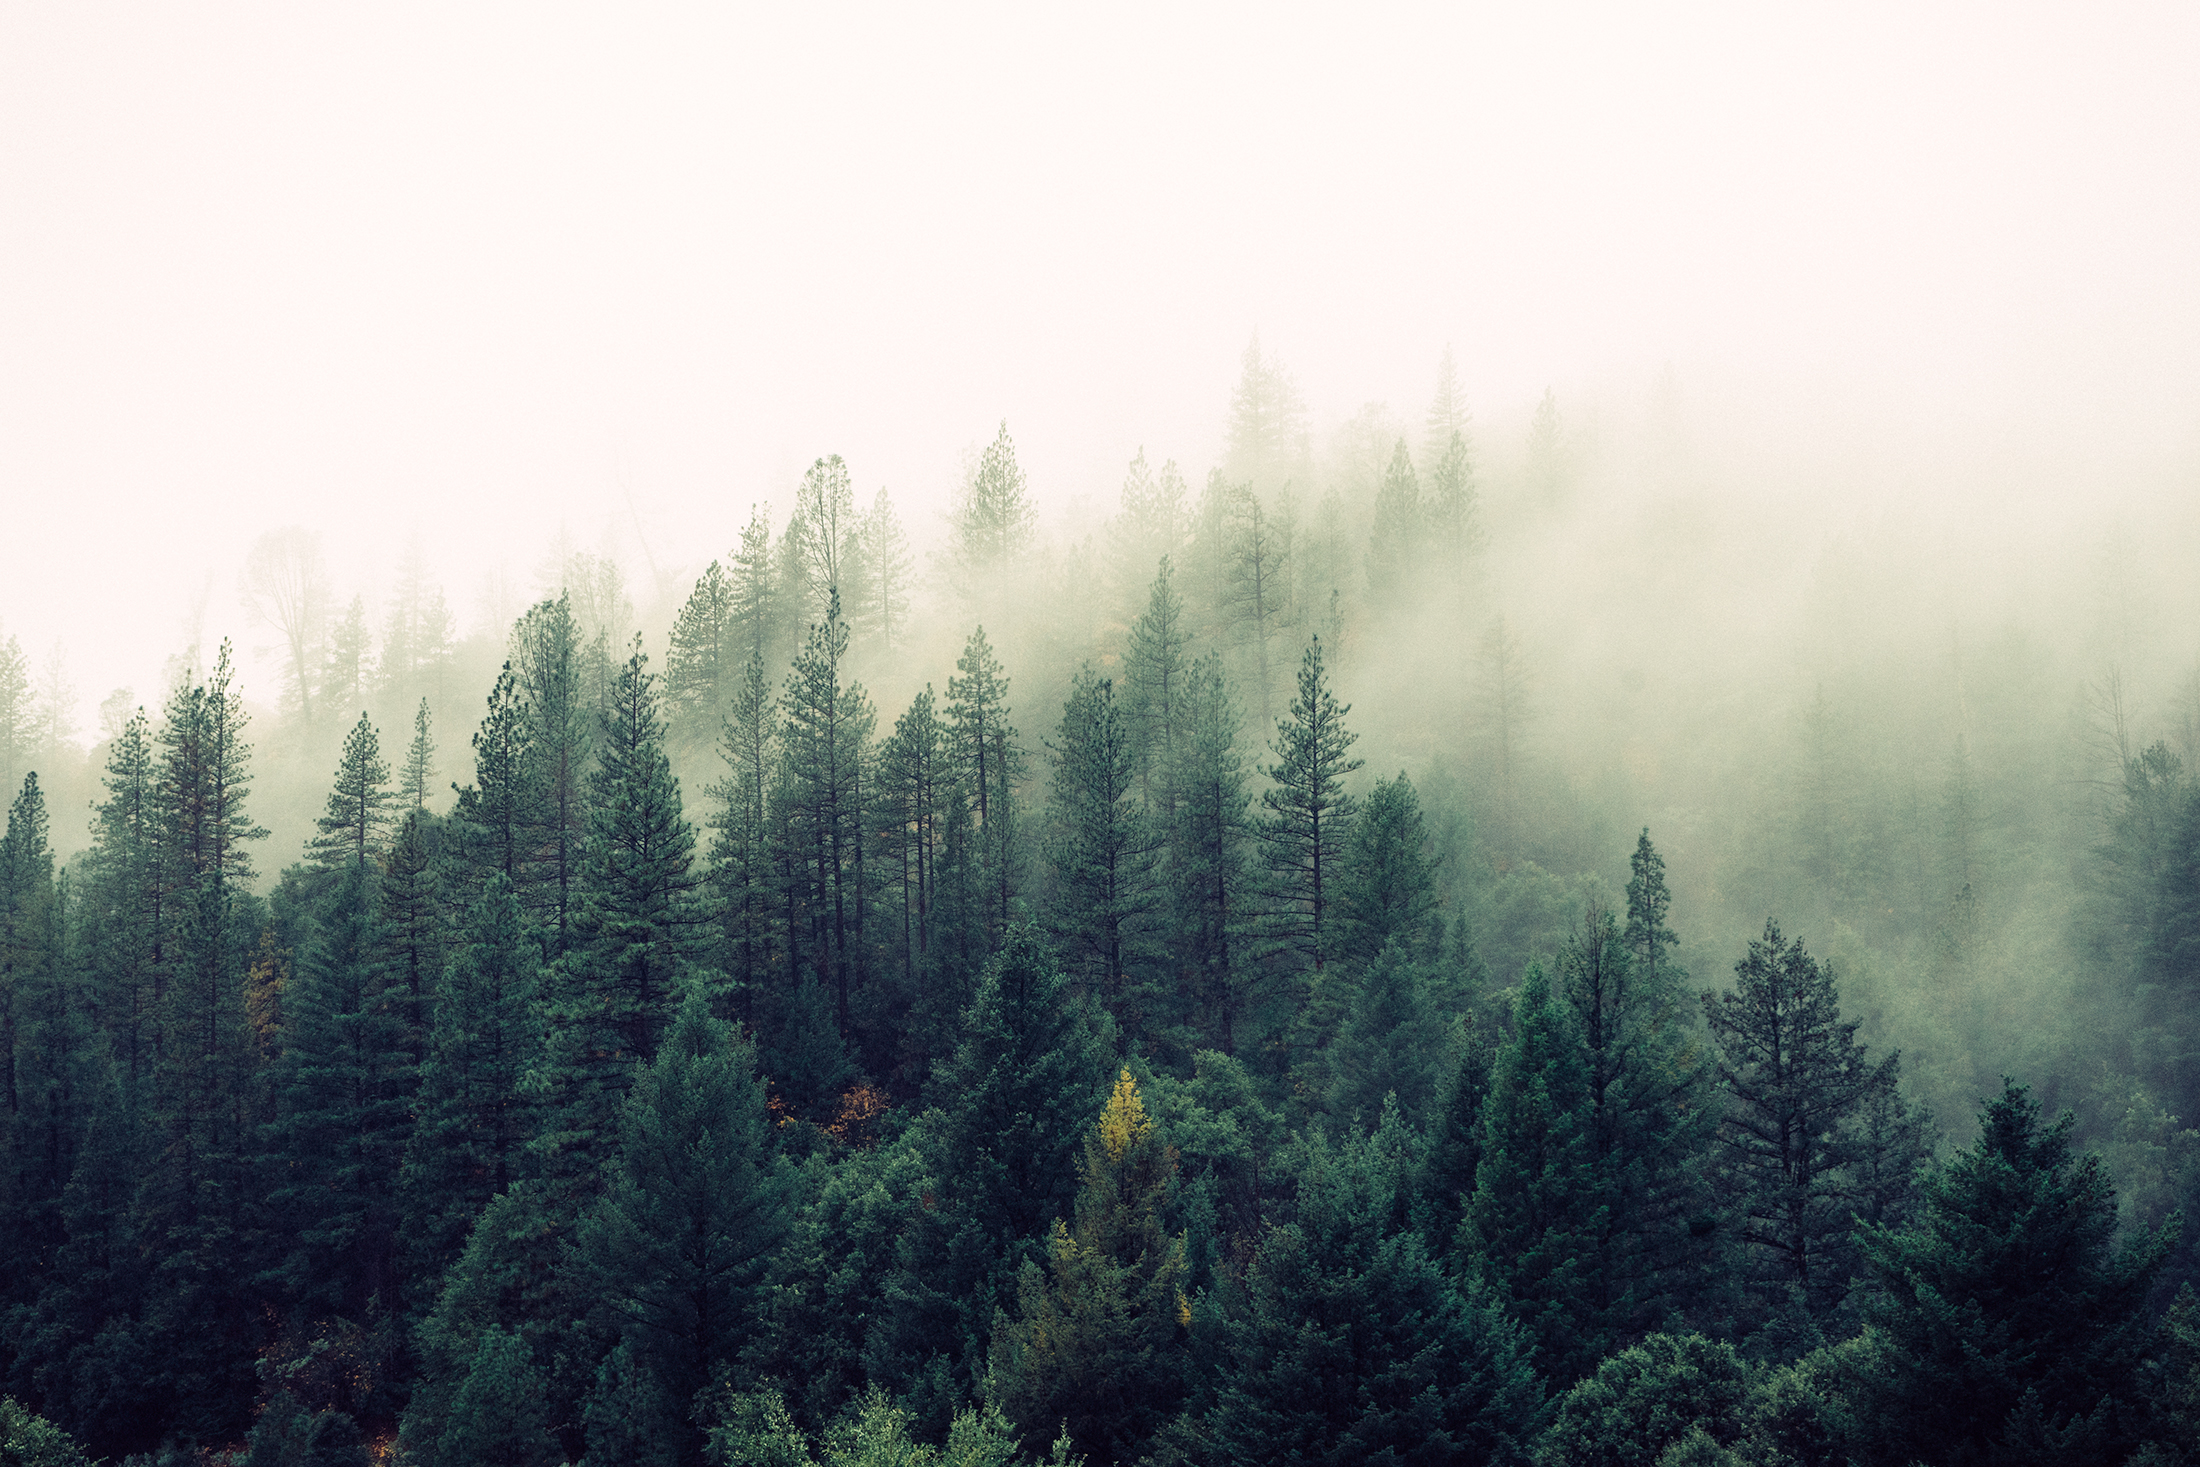
tree, nature, forest, outdoor, wilderness, branch, mountain, plant, fog, mist, sunlight, cloudy, morning, dawn, environment, green, evergreen, weather, haze, overcast, fir, trees, publicdomain, background, environmentalscience, spruce, woodland, habitat, ecosystem, natural environment, atmospheric phenomenon, woody plant, temperate coniferous forest